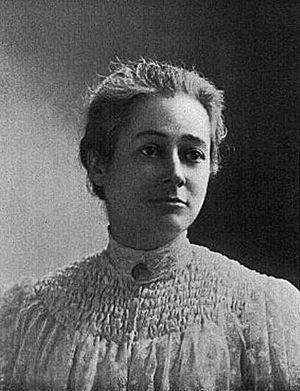
Florence Augusta Merriam Bailey est une ornithologue américaine et une écrivaine naturaliste. Elle organise les premières sections de la société Audubon et s'investit pour la protection des oiseaux. Elle publie en 1890 ce qui est considéré comme le premier guide moderne de terrain sur les oiseaux, Birds Through an Opera-Glass. Son travail de terrain dans l'Ouest américain, souvent avec son mari, Vernon Bailey, est relaté dans plusieurs livres, en particulier, Handbook of the Birds of West of the United States et The Birds of New Mexico.